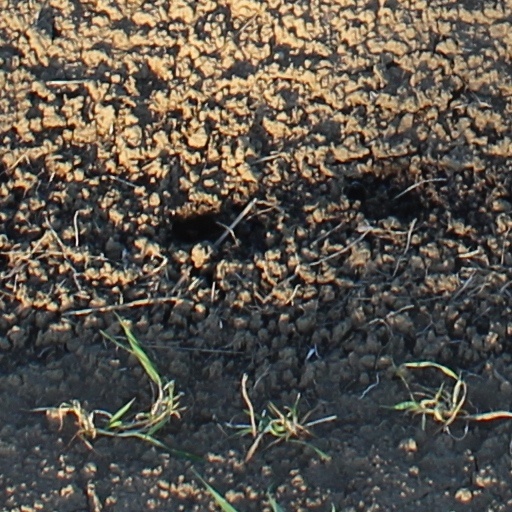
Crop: wheat